Transport in China

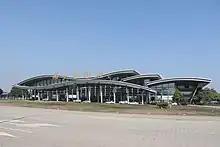
Nansha Passenger Port in Nansha District, Guangzhou

China has more than 2,000 ports, 130 of which are open to foreign ships. The major ports, including river ports accessible by ocean-going ships, are Beihai, Dalian, Dandong, Fuzhou, Guangzhou, Haikou, Hankou, Huangpu, Jiujiang, Lianyungang, Nanjing, Nantong, Ningbo, Qingdao, Qinhuangdao, Rizhao, Sanya, Shanghai, Shantou, Shenzhen, Tianjin, Weihai, Wenzhou, Xiamen, Yangzhou, Yantai, and Zhanjiang.